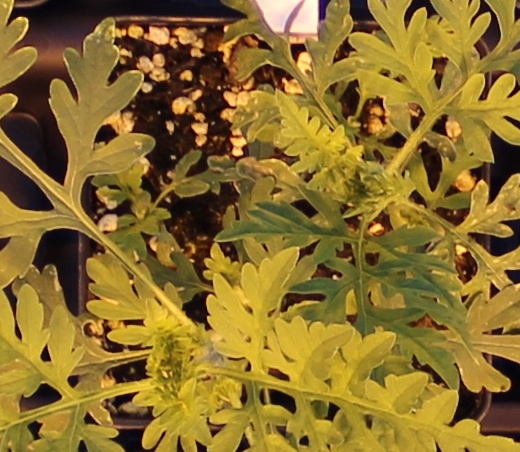
Label: Ragweed